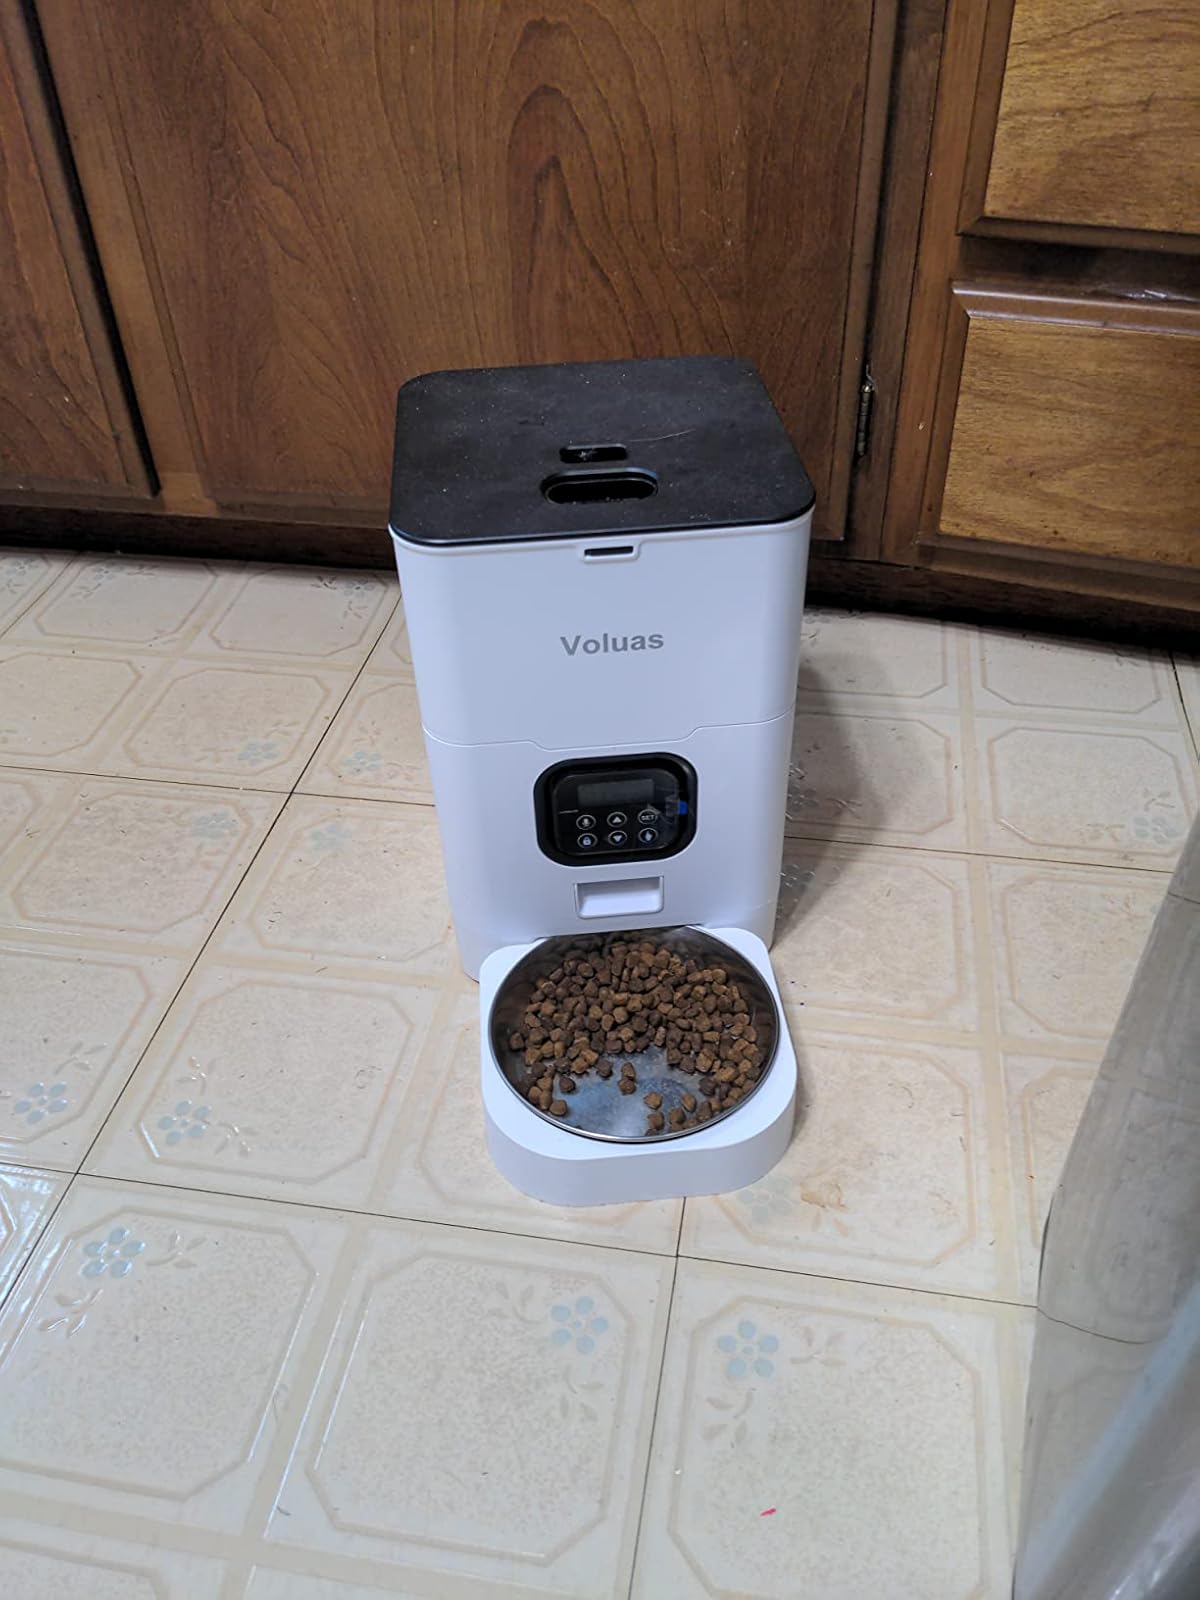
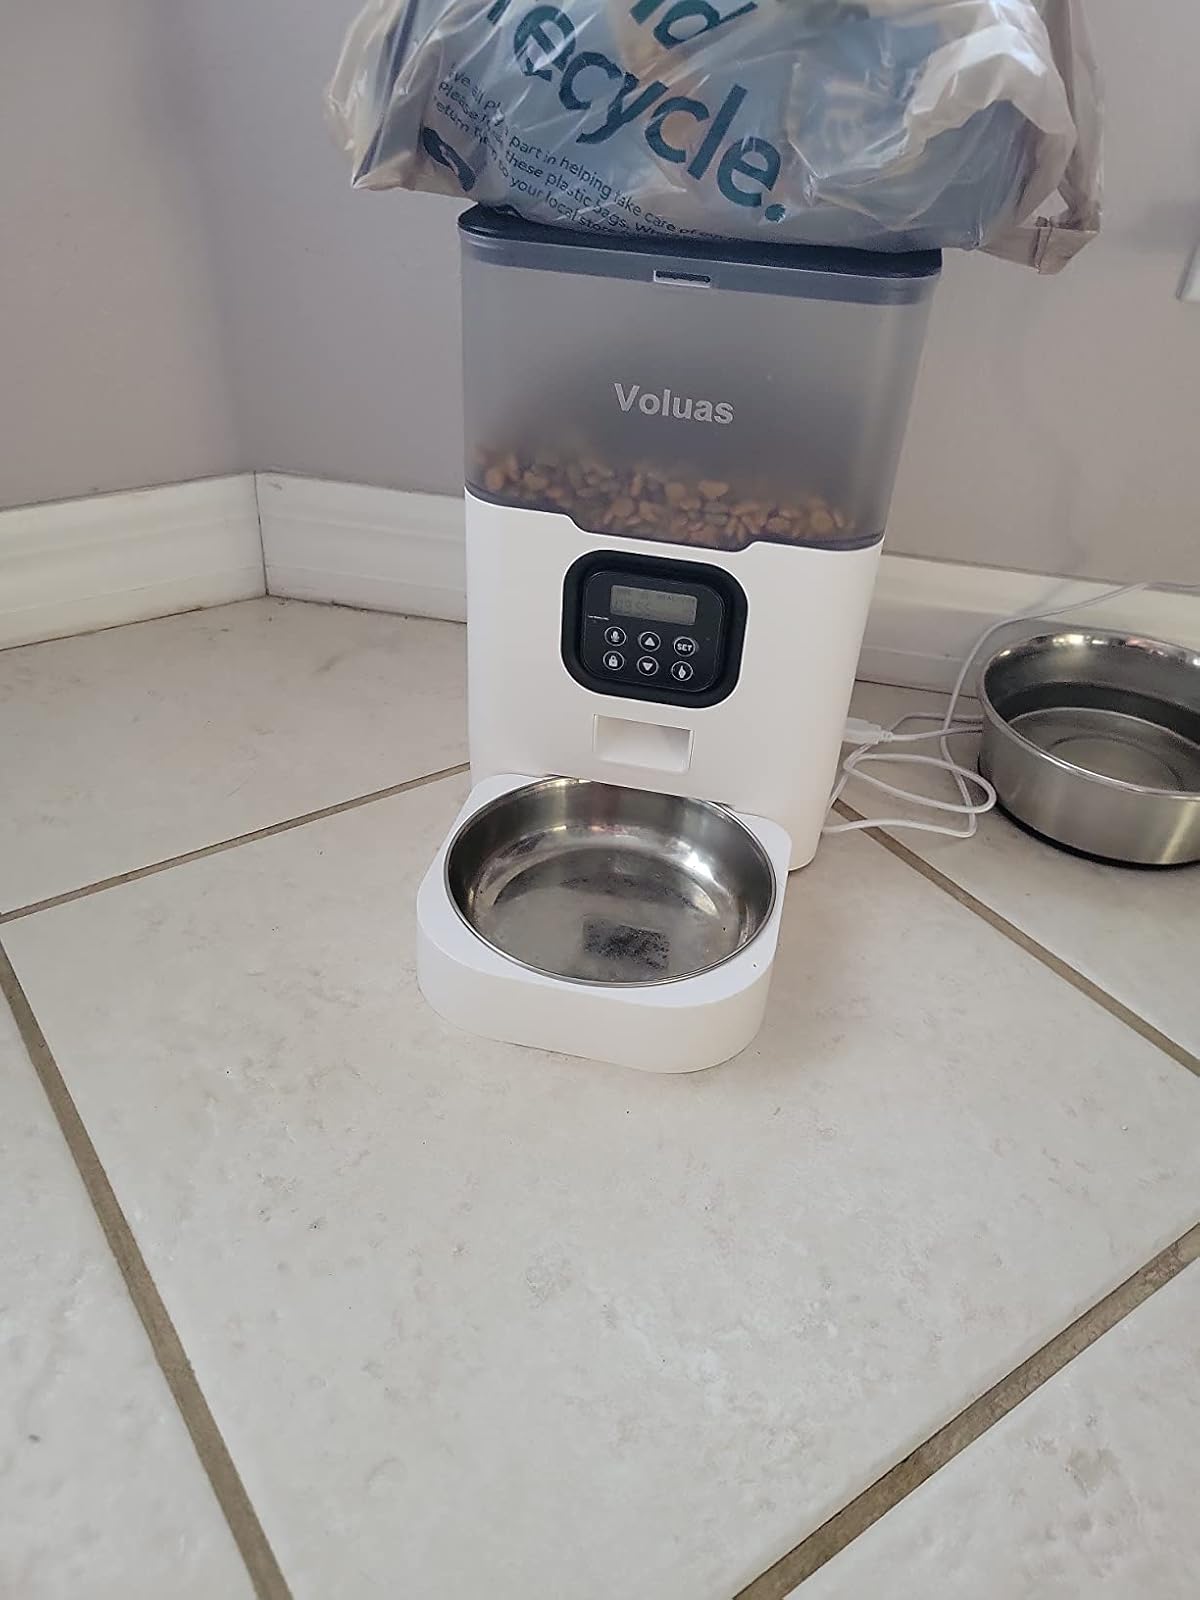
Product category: items_feeder
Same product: no